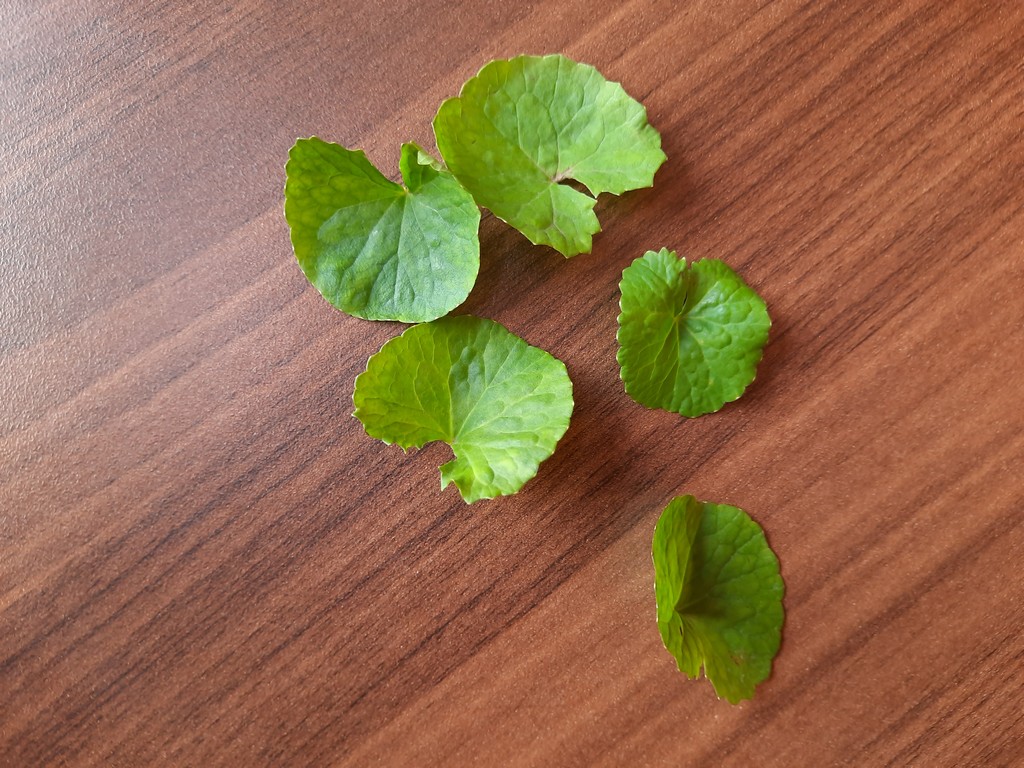
Label: Healthy